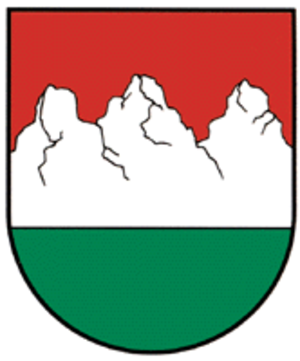
Riemenstalden est une commune suisse du canton de Schwytz, située dans le district de Schwytz.